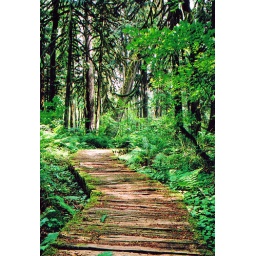
A wood bridge crossing in the forest